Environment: real
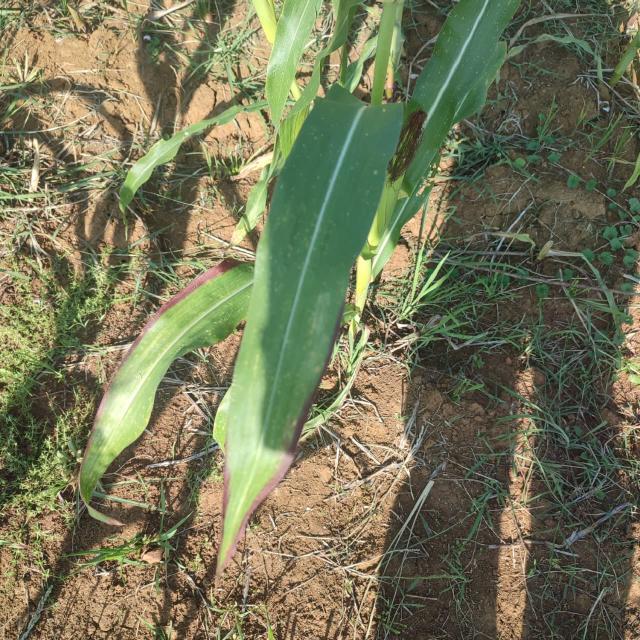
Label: phosphorus_deficiency